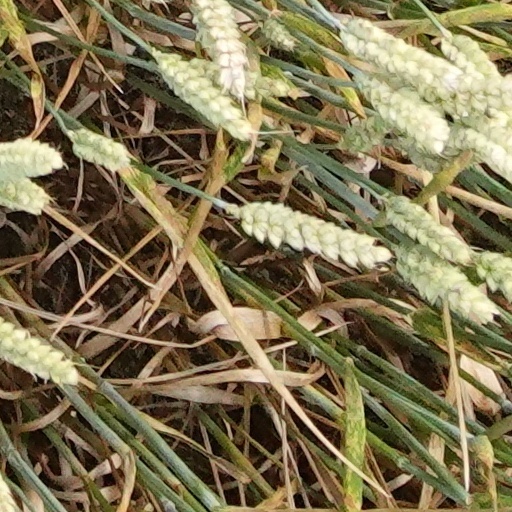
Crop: wheat